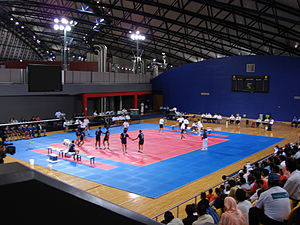
Kabaddi
En Kabaddi-kamp ved 2006 Asian Games
Kabaddi er en meget gammel kontaktsport for hold, der har sin oprindelse i Sydindien. Der findes flere variationer af sporten men Kabaddi er hovednavnet, der dækker over de forskellige variationer. Kabaddi kaldes også for "massernes sport", da der ikke kræves noget egentligt udstyr og det kan spilles på en simpel bane, både indendørs og udendørs.